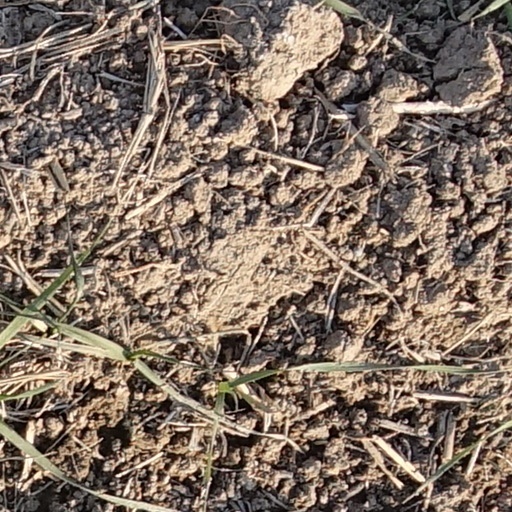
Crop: wheat